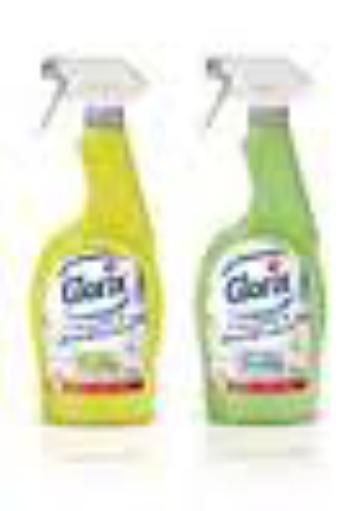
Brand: glorix
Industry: Necessities